Chronica Polonorum (1519)

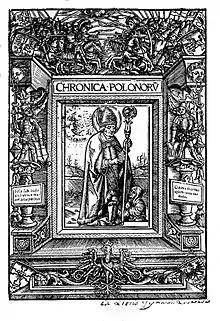
Cover of second edition of "Chronica Polonorum", 1521

Chronica Polonorum is a treatise about Polish history and geography written in Latin by a Polish renaissance scholar Maciej Miechowita, a professor of Jagiellonian University, historian, geographer, astrologer, and royal physician of king Sigismund I the Old. "Chronica Polonorum" was first published in 1519.